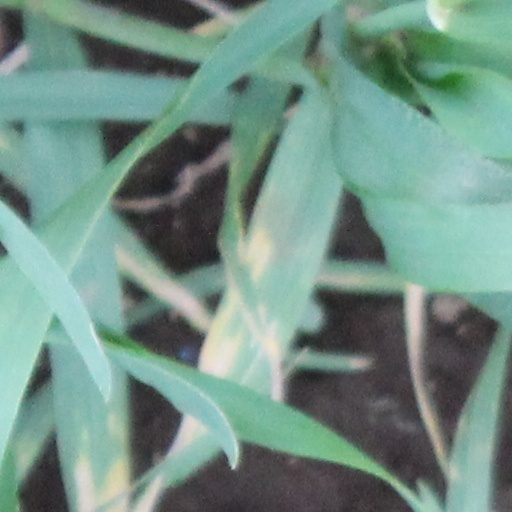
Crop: wheat